2016 Paris–Nice

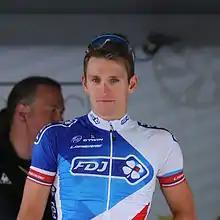
Arnaud Démare, winner of Stage 1 "(photographed in 2015)"

Stage 1 was a broadly flat stage that covered a route from Condé-sur-Vesgre to Vendôme. There were no classified climbs in the first . The final , however, followed a circuit around Vendôme that included both climbs and gravel roads. The riders entered the circuit half-way round. They crossed the first gravel sector, the Chemin de Tourteline, then the